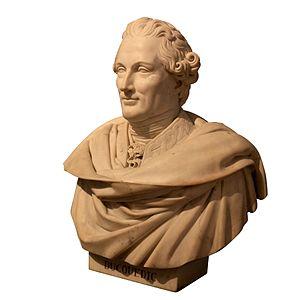
Louis-Victor Bougron né le 2 novembre 1798 à Paris et mort en 1886 est un sculpteur français.